Springburn

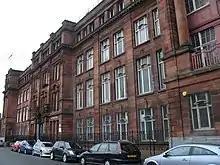
Former headquarters of the North British Locomotive Company in Springburn was designed by James Miller and completed in 1909. From 1961 the building was the campus of North Glasgow College and was converted into an office complex in 2009.

There were four main railway manufacturing sites that located in Springburn; the North British Railway's (NBR) Cowlairs Works in 1841, the Caledonian Railway's St Rollox Works in 1856, Neilson & Company's Hyde Park Works in 1861 and Sharp, Stewart & Company's Atlas Works in 1888. The latter two eventually amalgamated to become part of the North British Locomotive Company (NBL) in 1903. Also located in Springburn is the Eastfield Running Shed, originally built by the NBR near the Cowlairs Works in 1904.